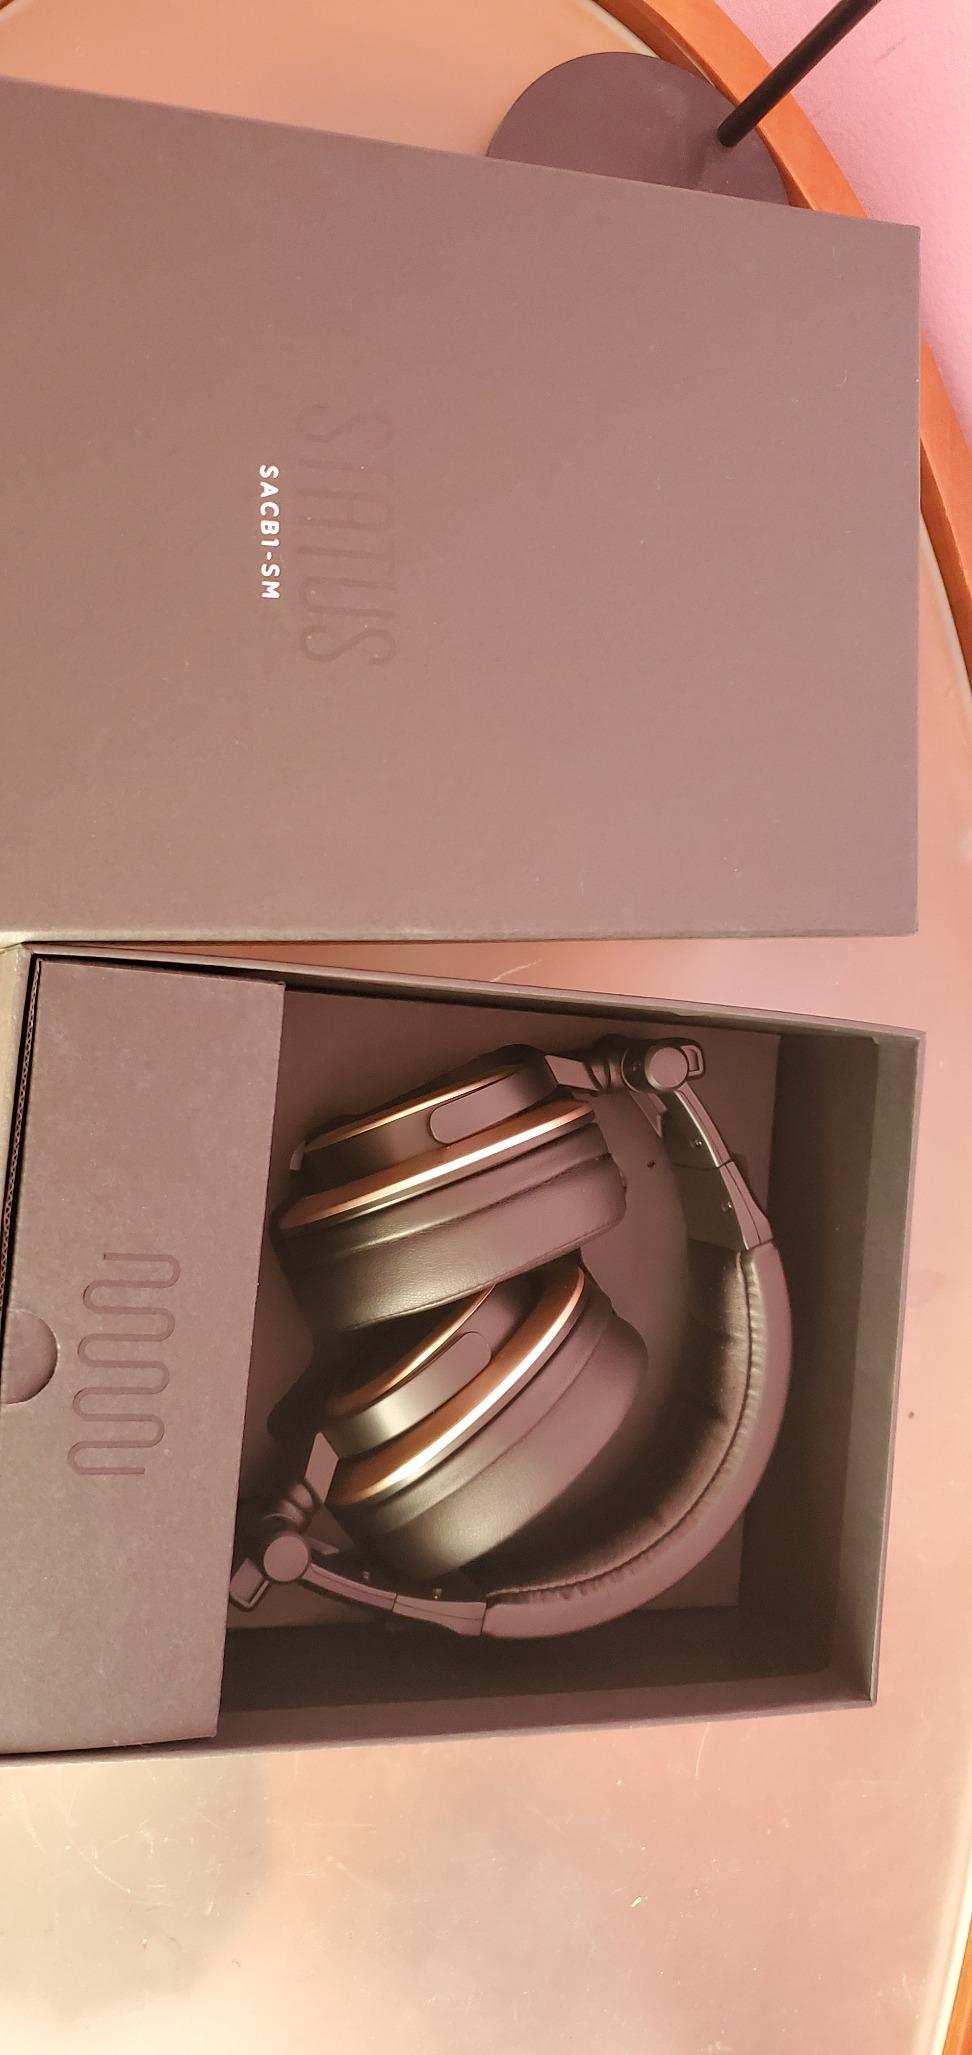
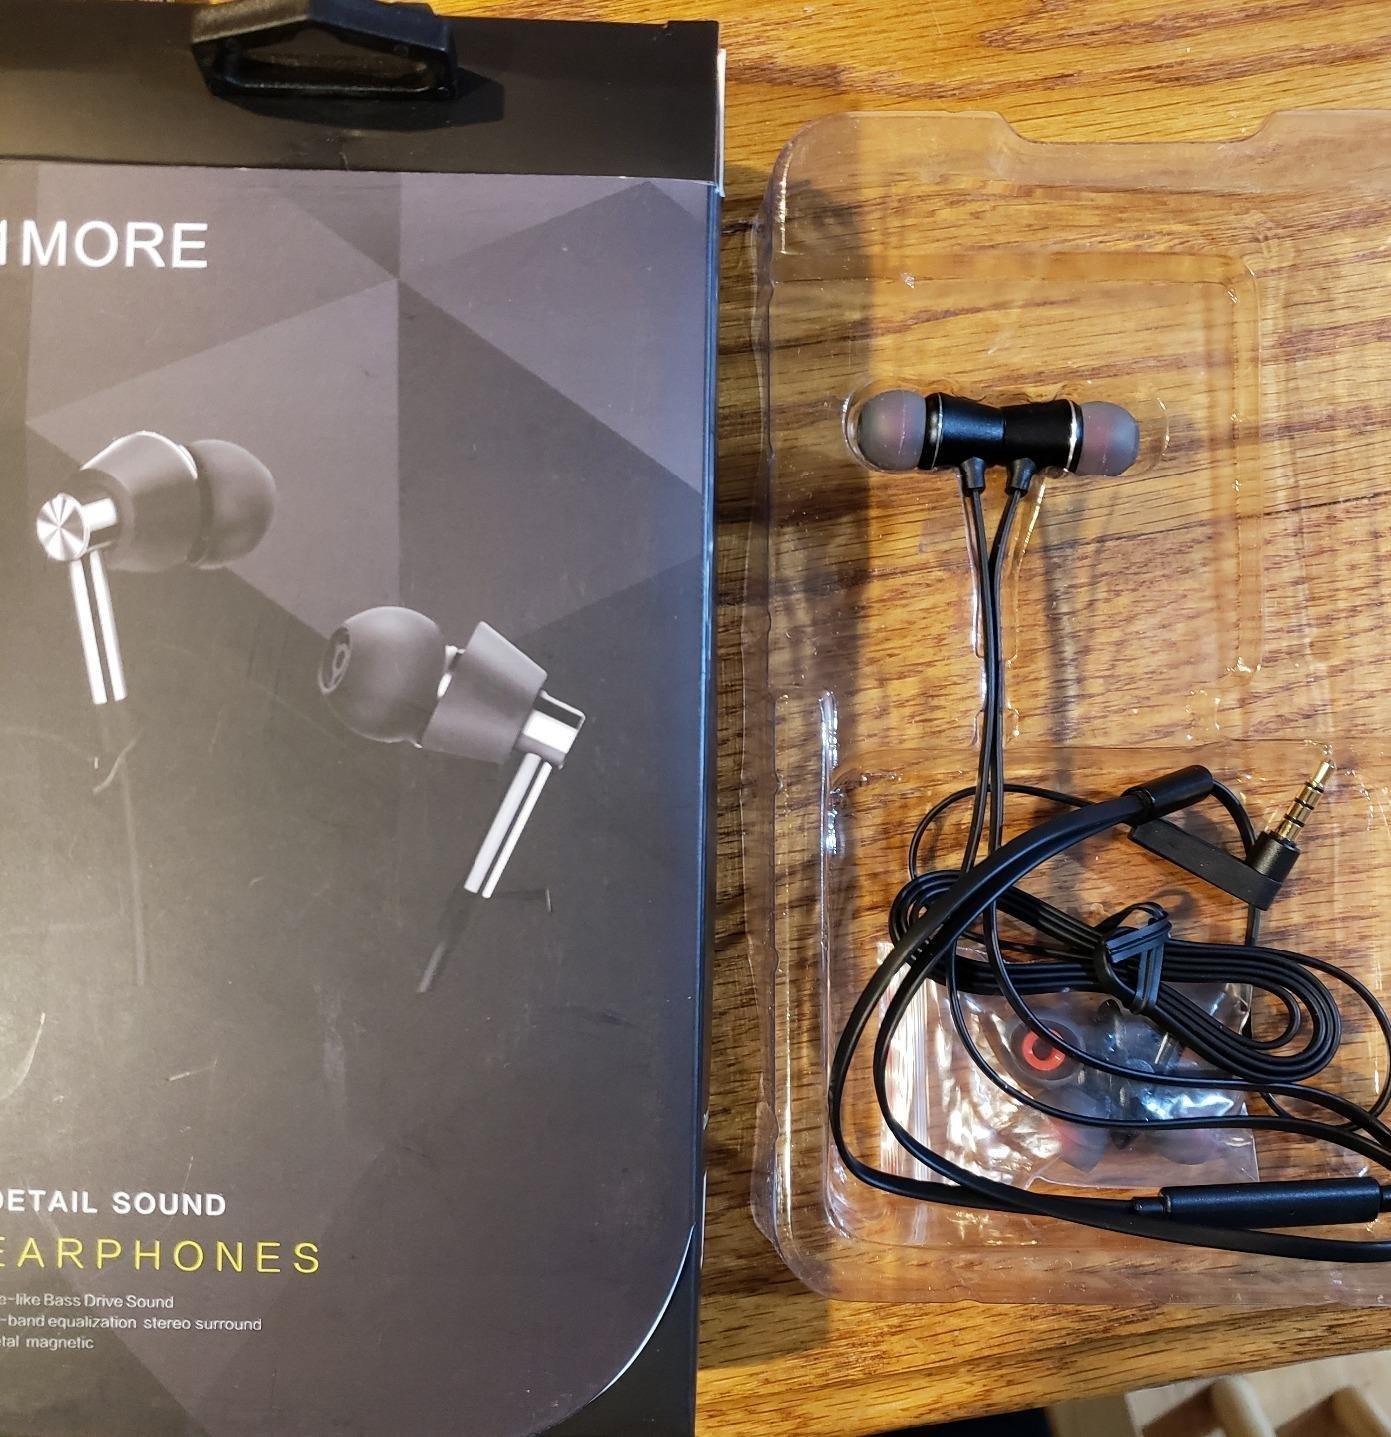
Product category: headphones
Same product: no